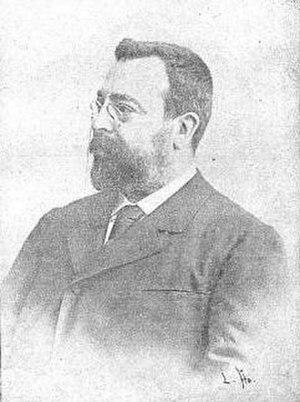
Josep Tolosa i Carreras était un médecin, un joueur d'échecs, un problémiste et un auteur de livres sur les échecs catalan.